Skanderbeg

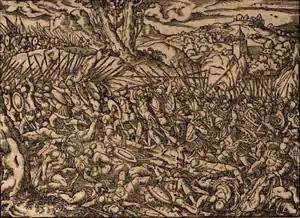
Skanderbeg's victory with the Venetians over the Ottomans in the Battle of Ohrid in 1464

Meanwhile, the position of Venice towards Skanderbeg had changed perceptibly because it entered a war with the Ottomans (1463–79). During this period Venice saw Skanderbeg as an invaluable ally, and on 20 August 1463, the 1448 peace treaty was renewed with other conditions added: the right of asylum in Venice, an article stipulating that any Venetian–Ottoman treaty would include a guarantee of Albanian independence, and allowing the presence of several Venetian ships in the Adriatic around Lezhë. In November 1463, Pope Pius II tried to organize a new crusade against the Ottomans, similar to what Pope Nicholas V and Pope Calixtus III tried before. Pius II invited all Christian nobility to join, and the Venetians immediately answered the appeal. So did Skanderbeg, who on 27 November 1463 declared war on the Ottomans when a force of 14,000 was sent under the command of Şeremet bey to reinforce fortresses in the area of Ohrid. Due to the upcoming crusade the Republic of Venice decided to aid Skanderbeg by sending 500 cavalry and 500 infantry under the "condottiero" Antonio da Cosenza, also known as Cimarosto. On 14 or 15 September after luring the Ottomans out of the gates of Ohrid and feigning a retreat, Skanderbeg's forces assaulted and defeated the Ottoman garrison. Şeremet lost 10,000 men and his son was captured. The remainder of the Ottoman forces were pursued by the Albanian-Venetian ones. Pius II's planned crusade envisioned assembling 20,000 soldiers in Taranto, while another 20,000 would be gathered by Skanderbeg. They would have been marshalled in Durazzo under Skanderbeg's leadership and would have formed the central front against the Ottomans. However, Pius II died in August 1464, at the crucial moment when the crusading armies were gathering and preparing to march in Ancona, and Skanderbeg was again left alone facing the Ottomans.